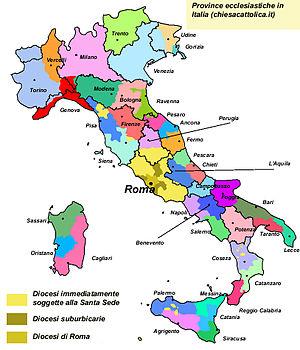
L'article recense les diocèses et les autres églises particulières de l'Église catholique ayant leur siège en Italie.